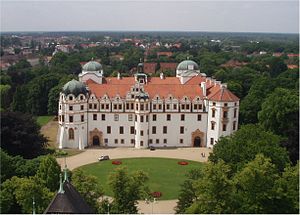
Caroline Mathilde / Kup og forvisning
Slottet i Celle hvor Caroline Mathilde tilbragte sine sidste år.
Caroline Mathilde var dronning af Danmark og Norge fra 1766 til 1772. Hun var datter af Frederik Ludvig, prins af Wales, og søster til George 3. af Storbritannien. I 1766 blev hun gift med sin fætter kong Christian 7. til Danmark og Norge.